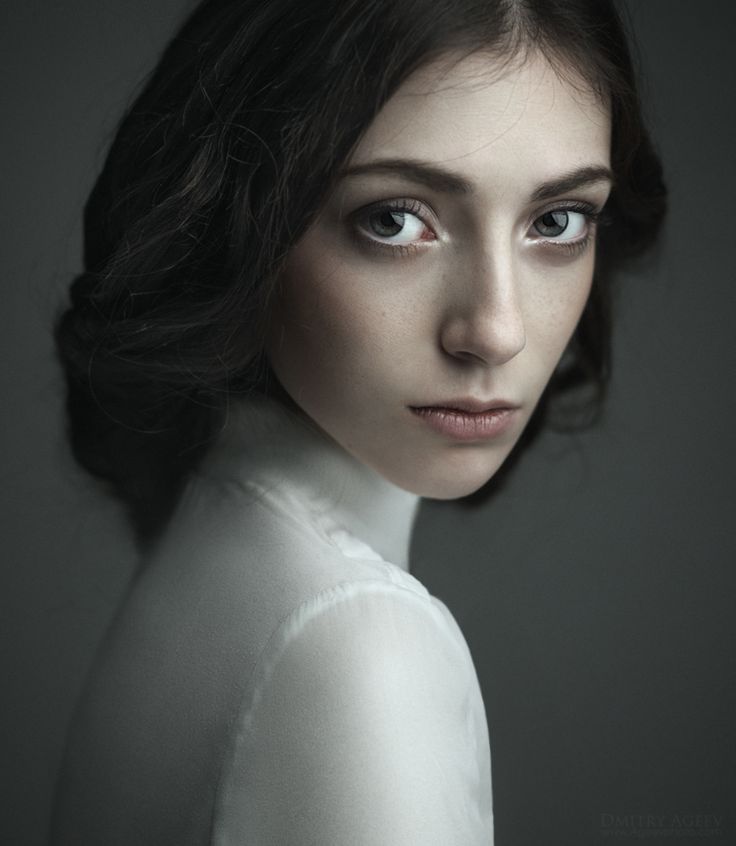
Label: Colored